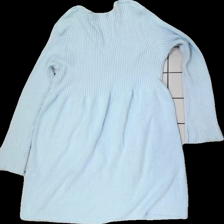
View: back
Type: Cardigan
Category: Ladies
Brand: Not in the list
Colors: Blue
Material: 53% Cotton 47% Acryl
Cut: Regular
Season: All
Stains: Major
Price range: <50
Recommended usage: Export